World Monorail

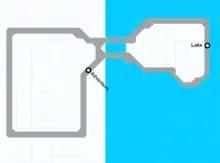
Map of the World Monorail

World Monorail is a monorail line built by Switzerland manufacturer Intamin currently located in Lotte World in Jamsil-dong, Songpa District, Seoul, South Korea.